Nemesis 2: Nebula

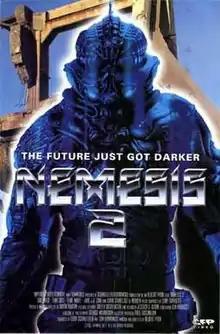
Promotional release poster

Nemesis 2: Nebula is a 1995 science fiction film directed by Albert Pyun. The sequel to "Nemesis" (1992), it stars Sue Price, Tina Coté, Earl White, Jahi J.J. Zuri, and Chad Stahelski. "Nemesis 2" was shot in Globe, Arizona. It was followed by "" and "", both released in 1996. Is the second installment in the "Nemesis" film series.